Reclaimed water

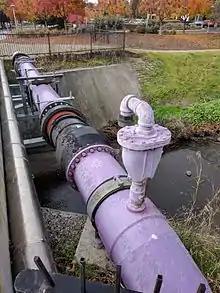
A lavender-colored pipeline carrying non-potable water in a dual piping system in Mountain View, California, U.S.

Non-potable reclaimed water is often distributed with a dual piping network that keeps reclaimed water pipes completely separate from potable water pipes.